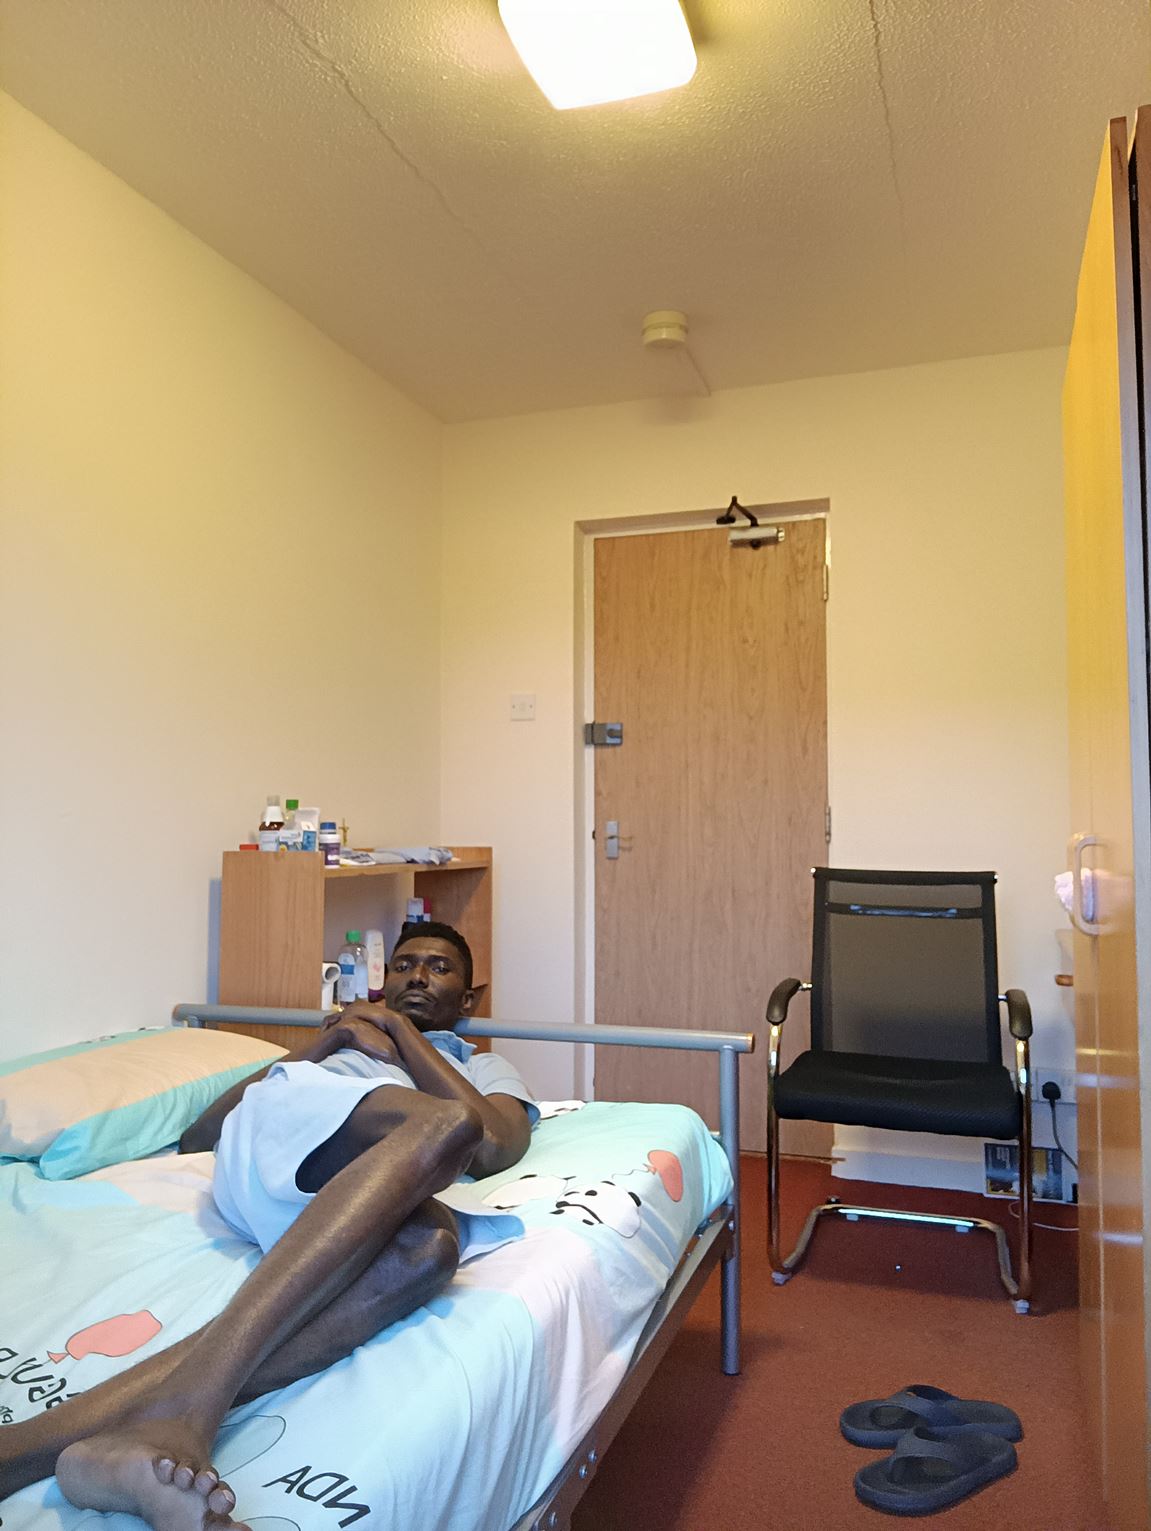
Posture: lie